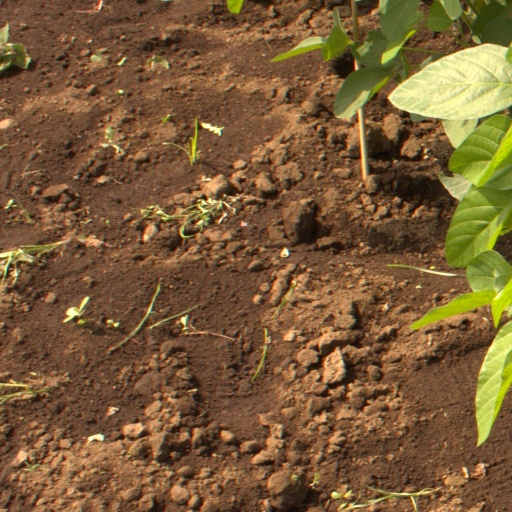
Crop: soybean